Bolivia national football team

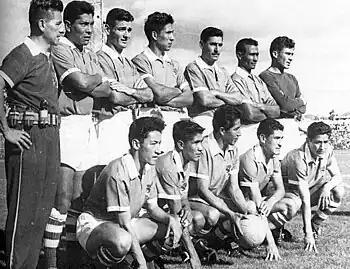
The Bolivian squad that won its first and only Copa América title in 1963

Bolivia's greatest football achievement was the 1963 South American Championship title, which they hosted and won after placing first out of 7 countries, including being undefeated, with five wins and one draw. The only draw for Bolivia in the tournament was a 4–4 draw against Ecuador in the opening match. They also had the advantage of being better accustomed to higher altitudes. In the following edition, the 1967 South American Championship, held in Uruguay, Bolivia finished last out of six teams, with one draw and four losses, which was far below what the public expected, as Bolivia had been the defending champion.